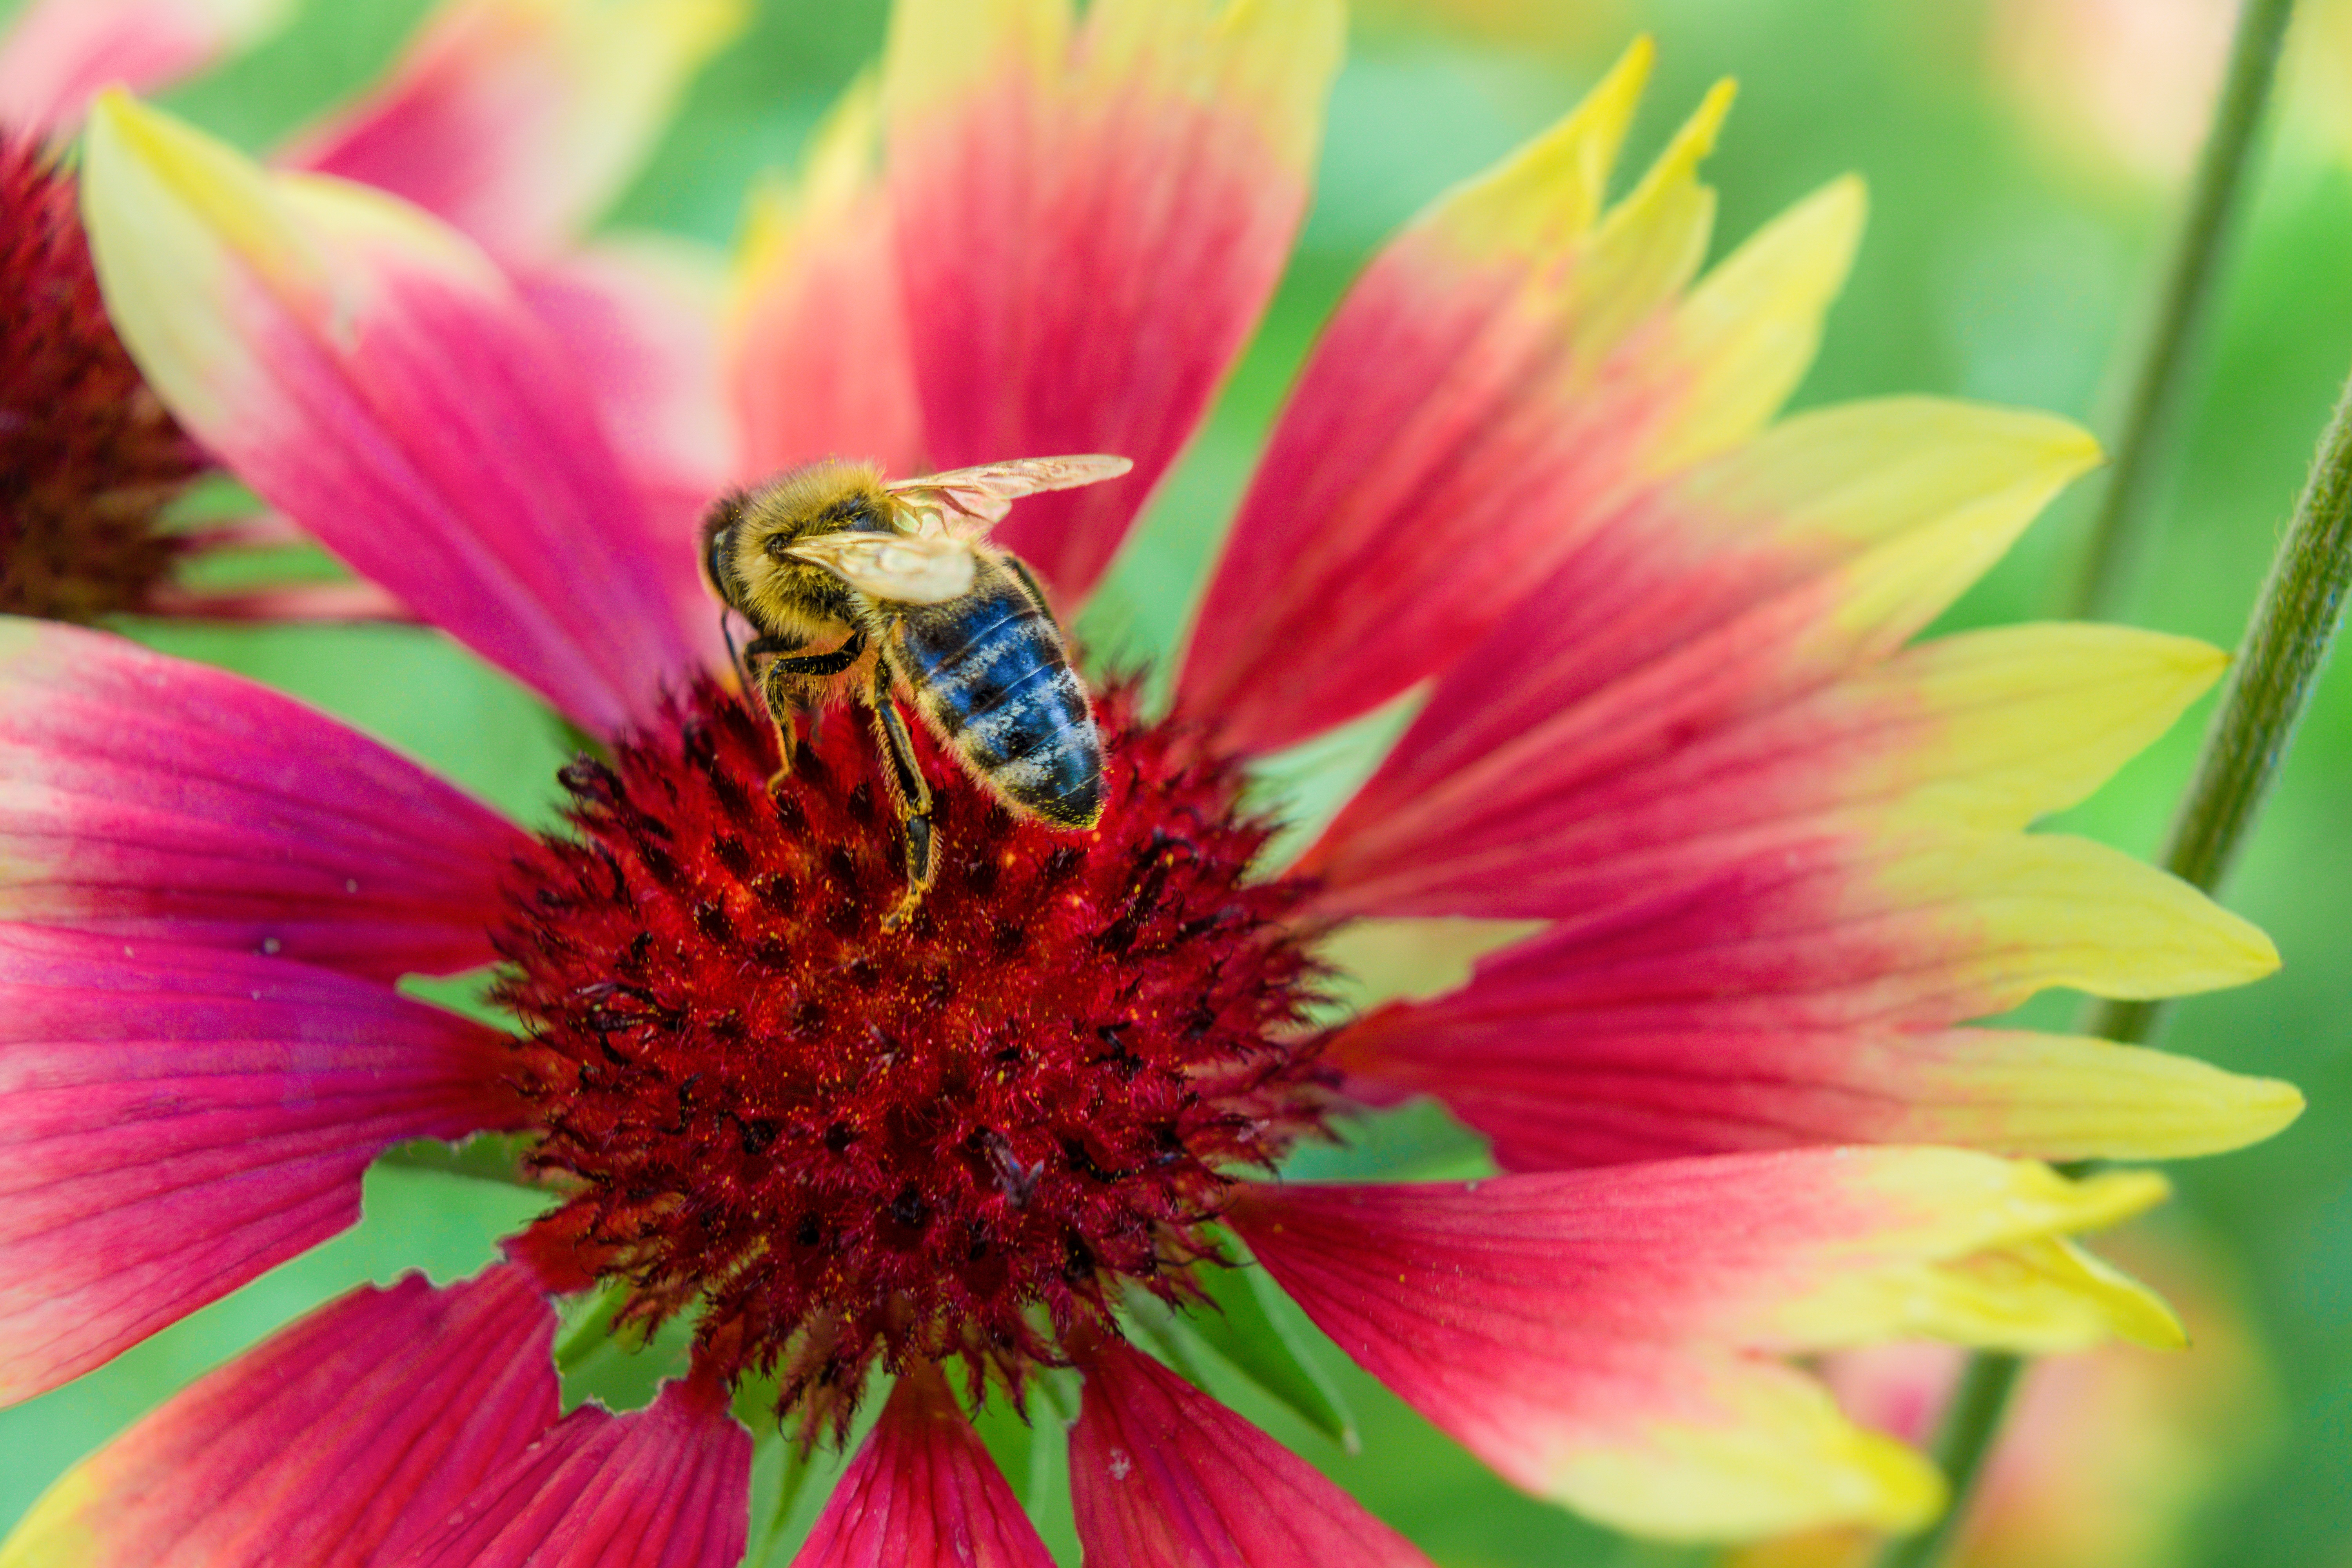
blossom, plant, photography, flower, petal, bloom, pollen, insect, macro, botany, close, flora, invertebrate, close up, bee, nectar, macro photography, flowering plant, honey bee, daisy family, land plant, membrane winged insect